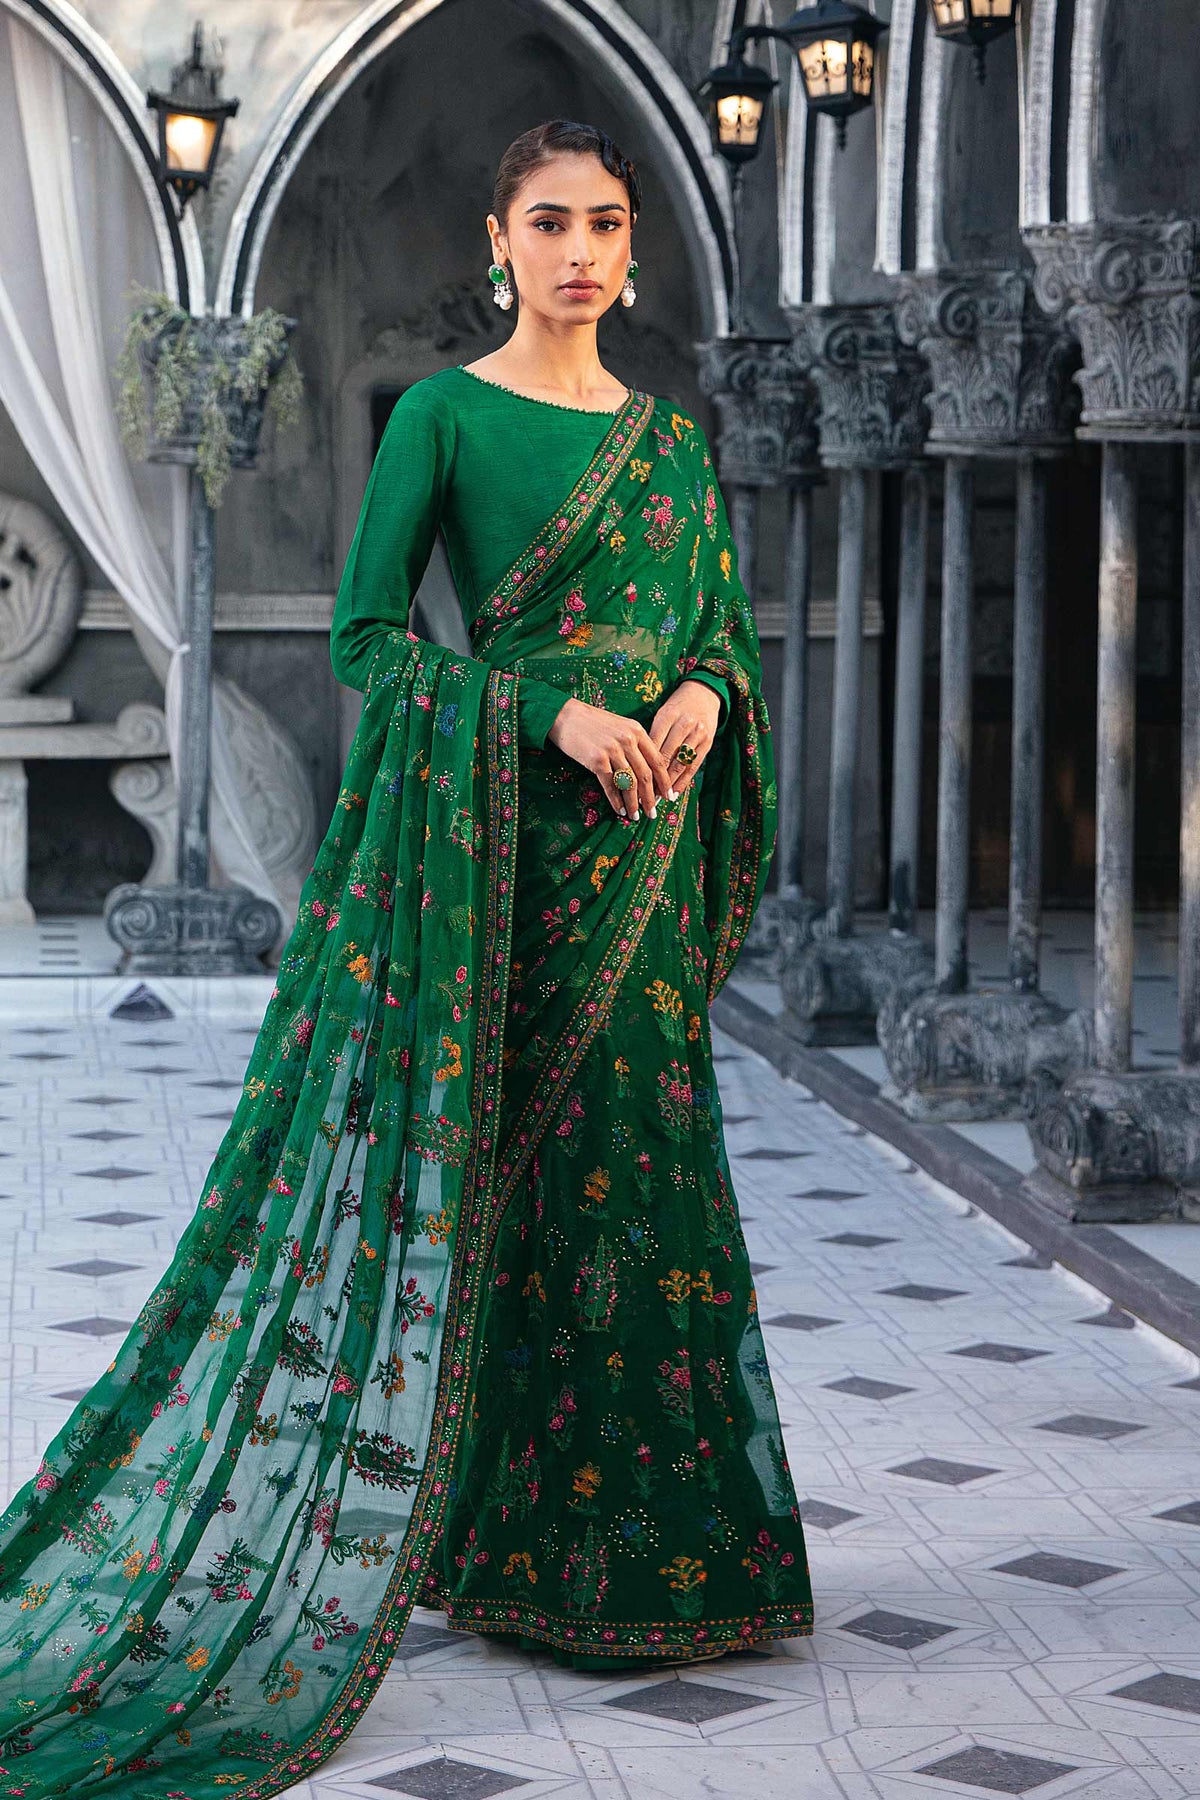
green embroidered georgette saree